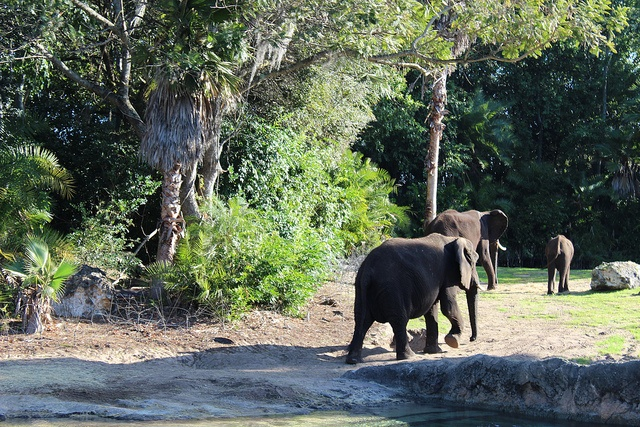
A herd of gray elephants standing on a dirt and grass covered jungle.
Three elephants walking along a dirt trail next to trees.
Two adult elephants walk with one small young elephant.
A group of elephants walking by the woods
A number of elephants walking near green trees